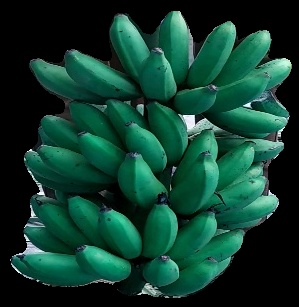
Variety: rasbale
Grade: grade3